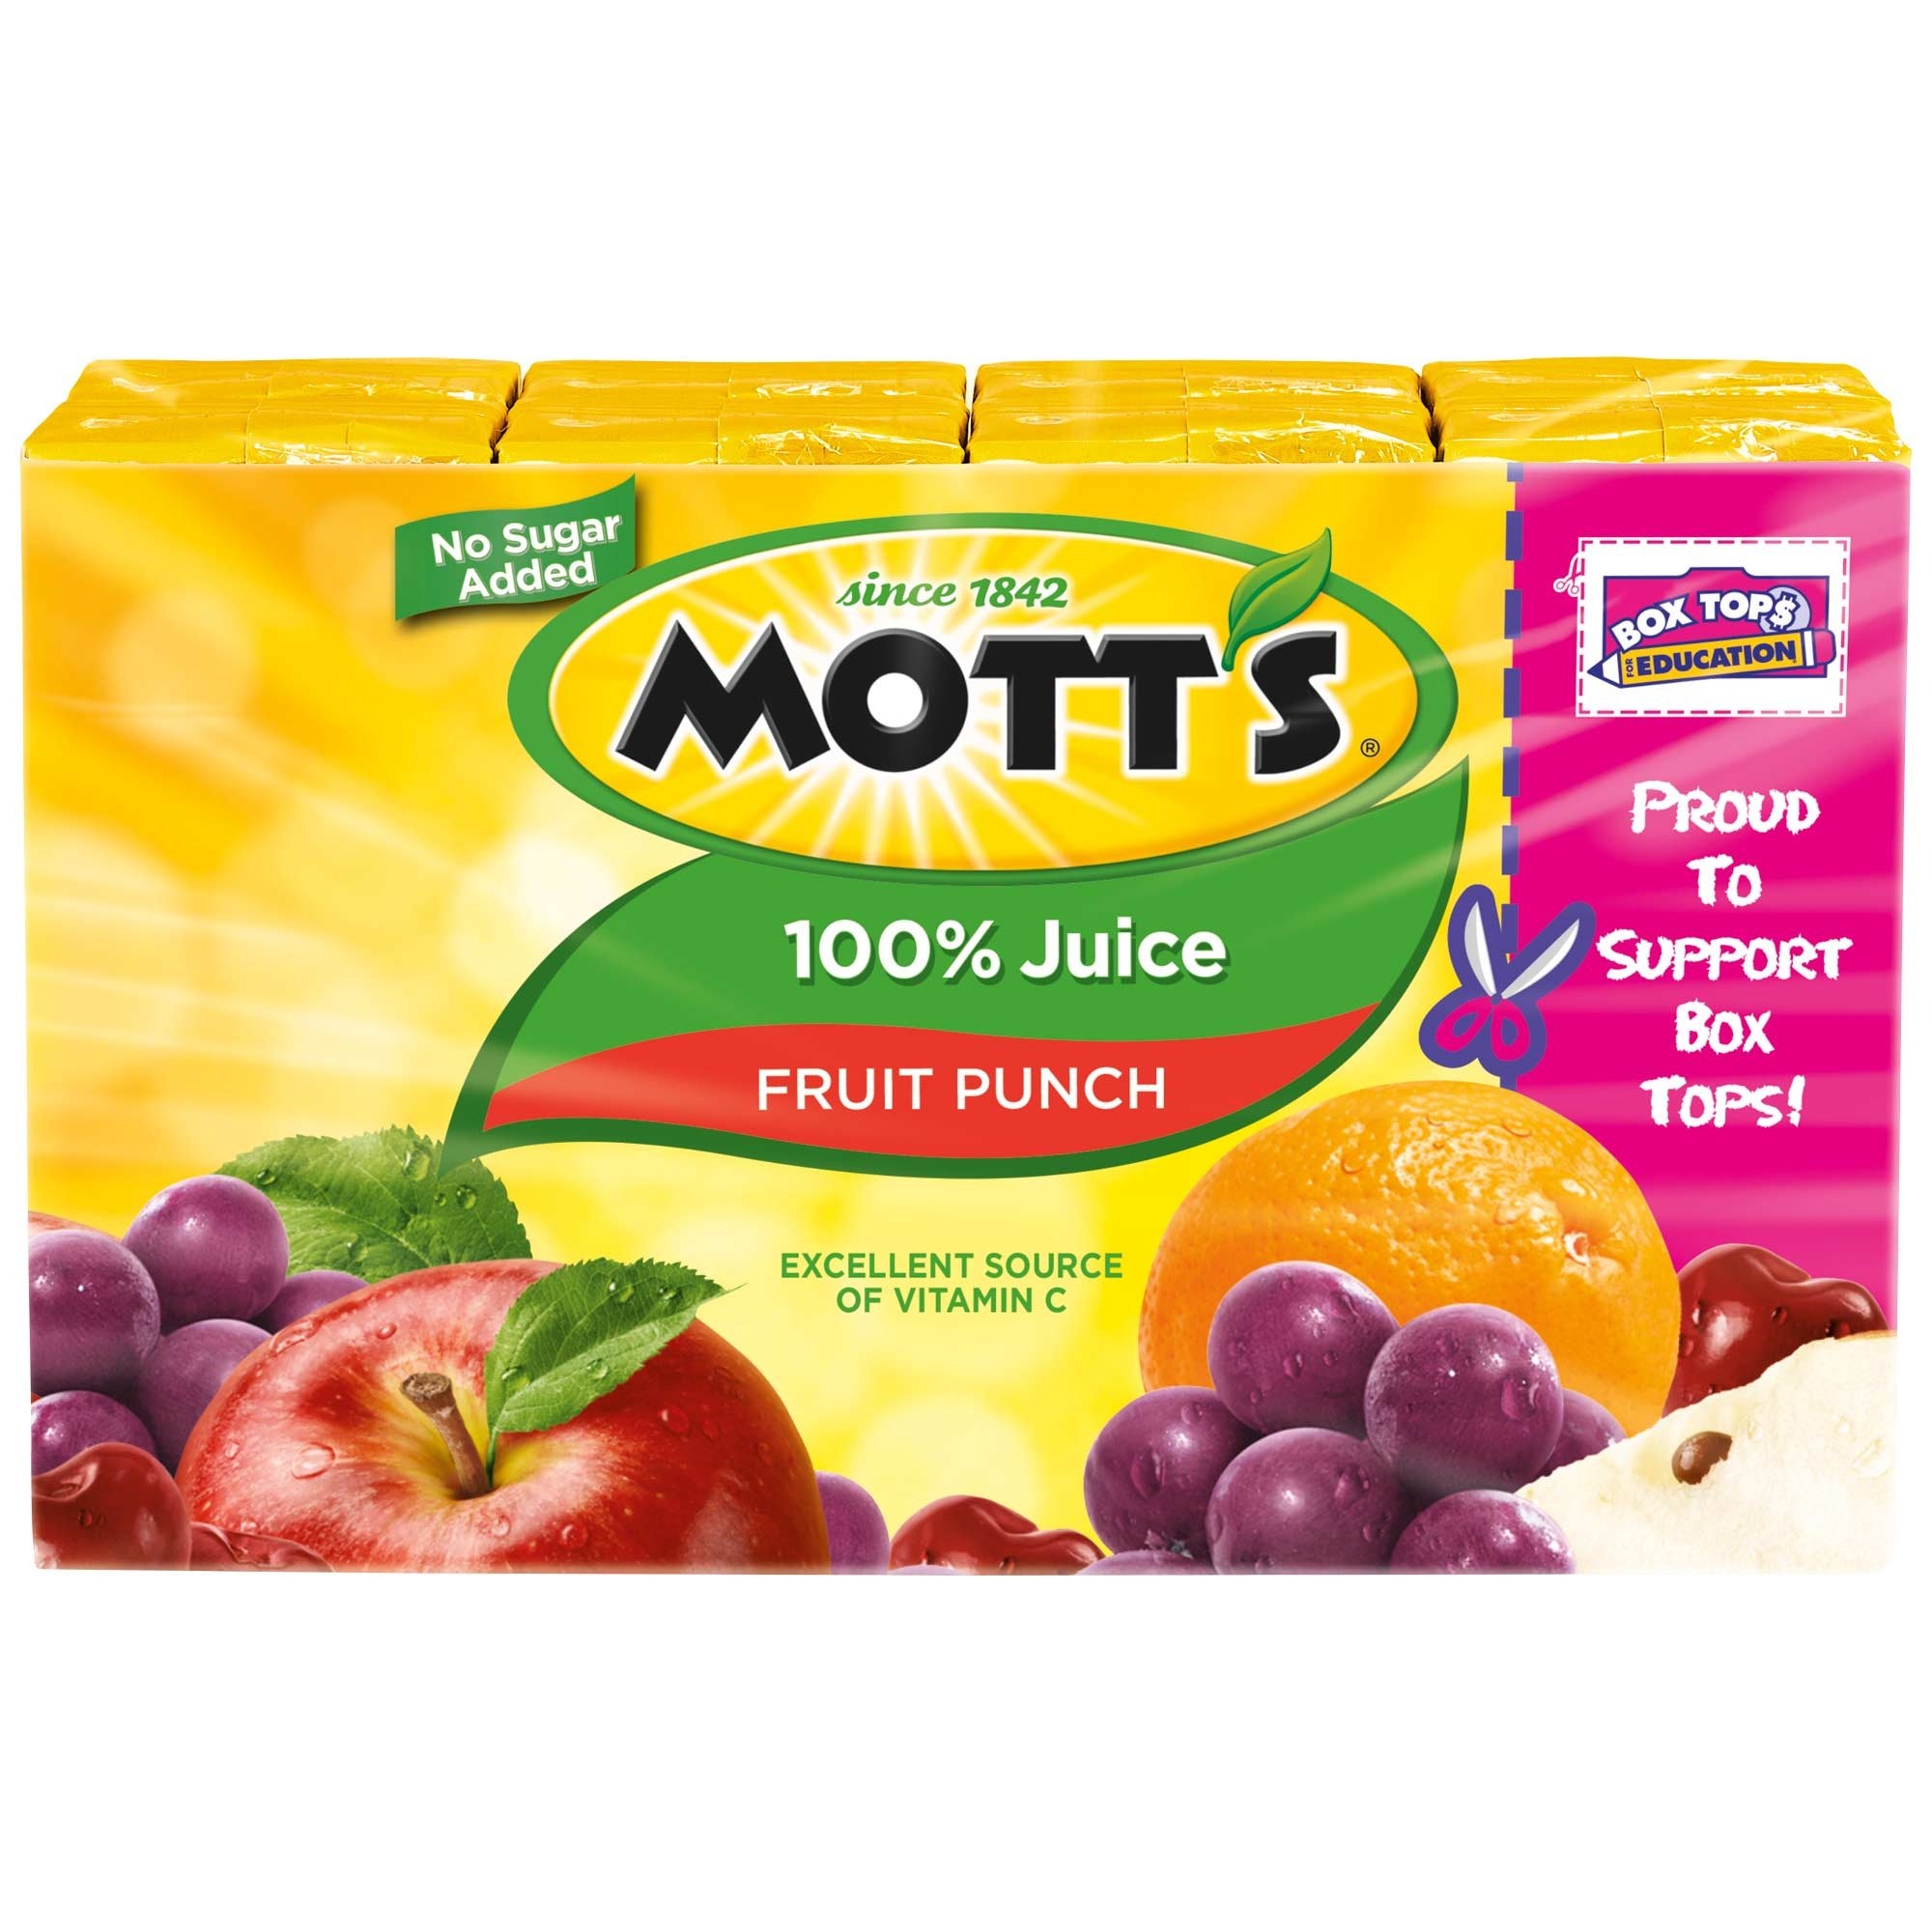
Item Name: Mott's 100% Juice, Fruit Punch, 6.75 oz
Bullet Point: 100% Juice
Product Description: Mott's 100% Juice Fruit Punch 8 pk
Value: 6.75
Unit: oz

Price: 6.195